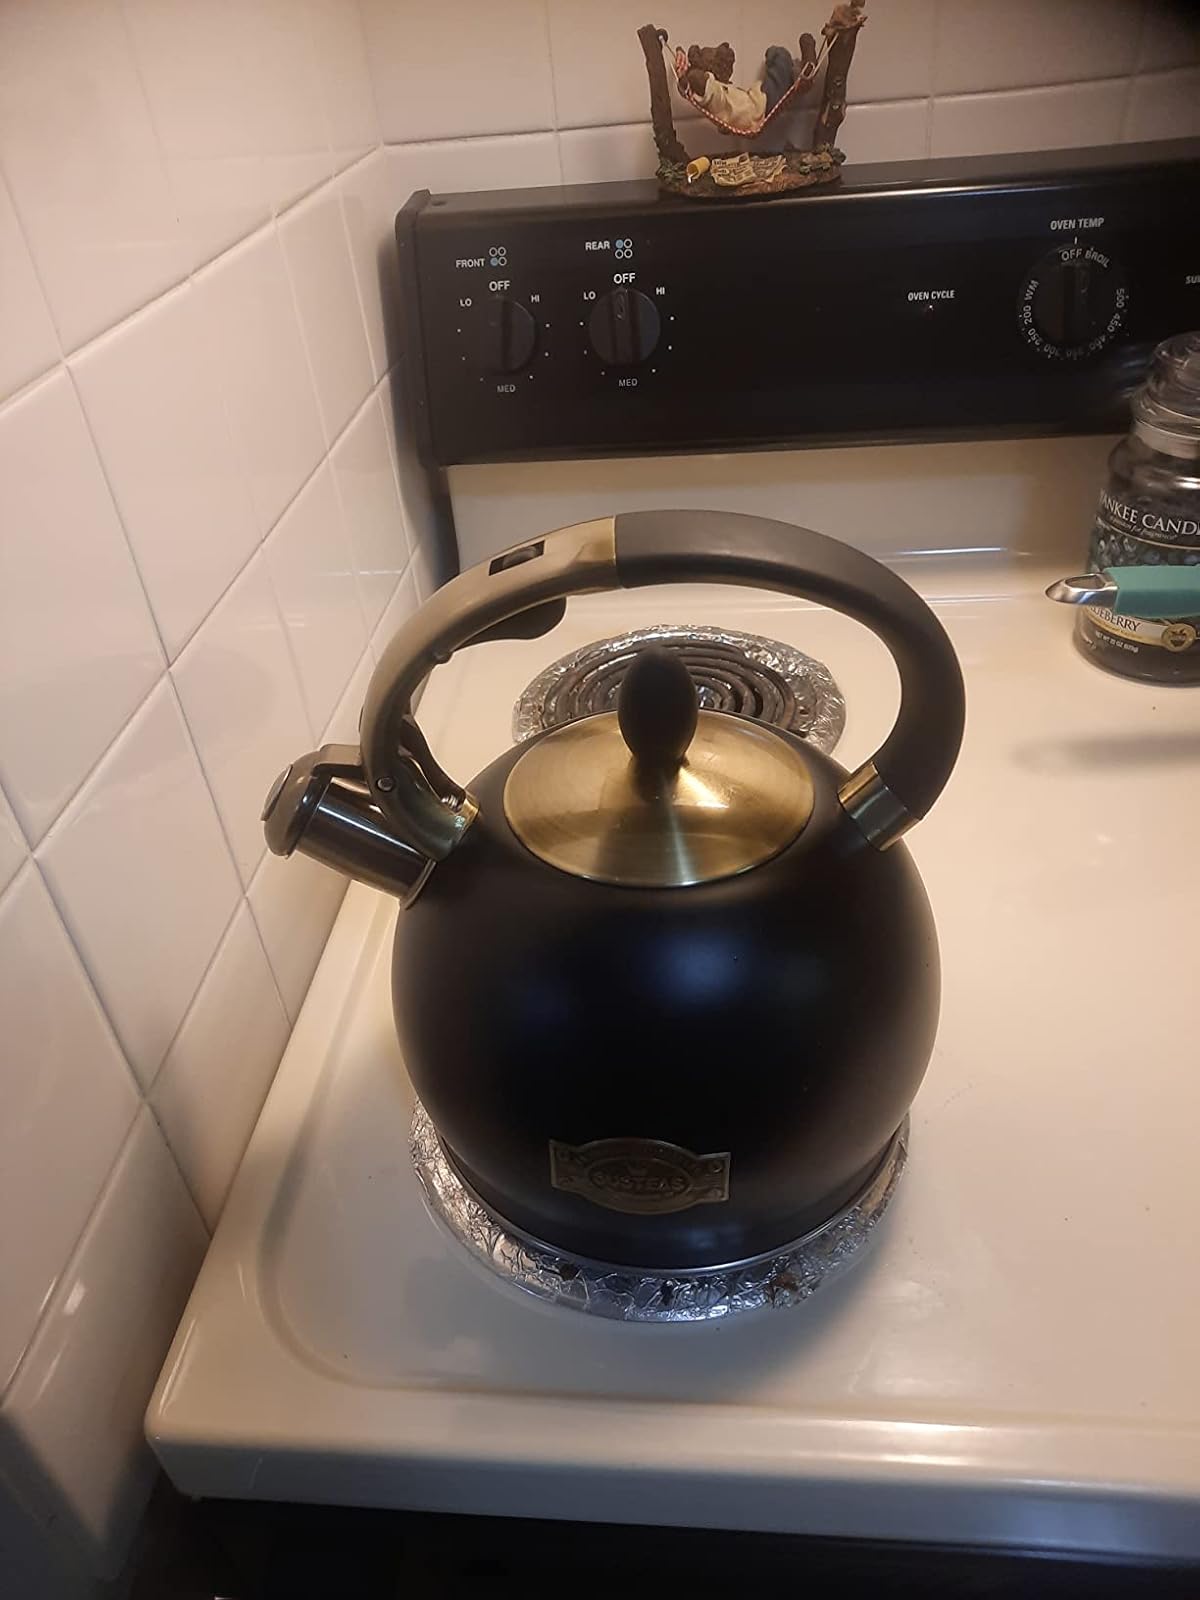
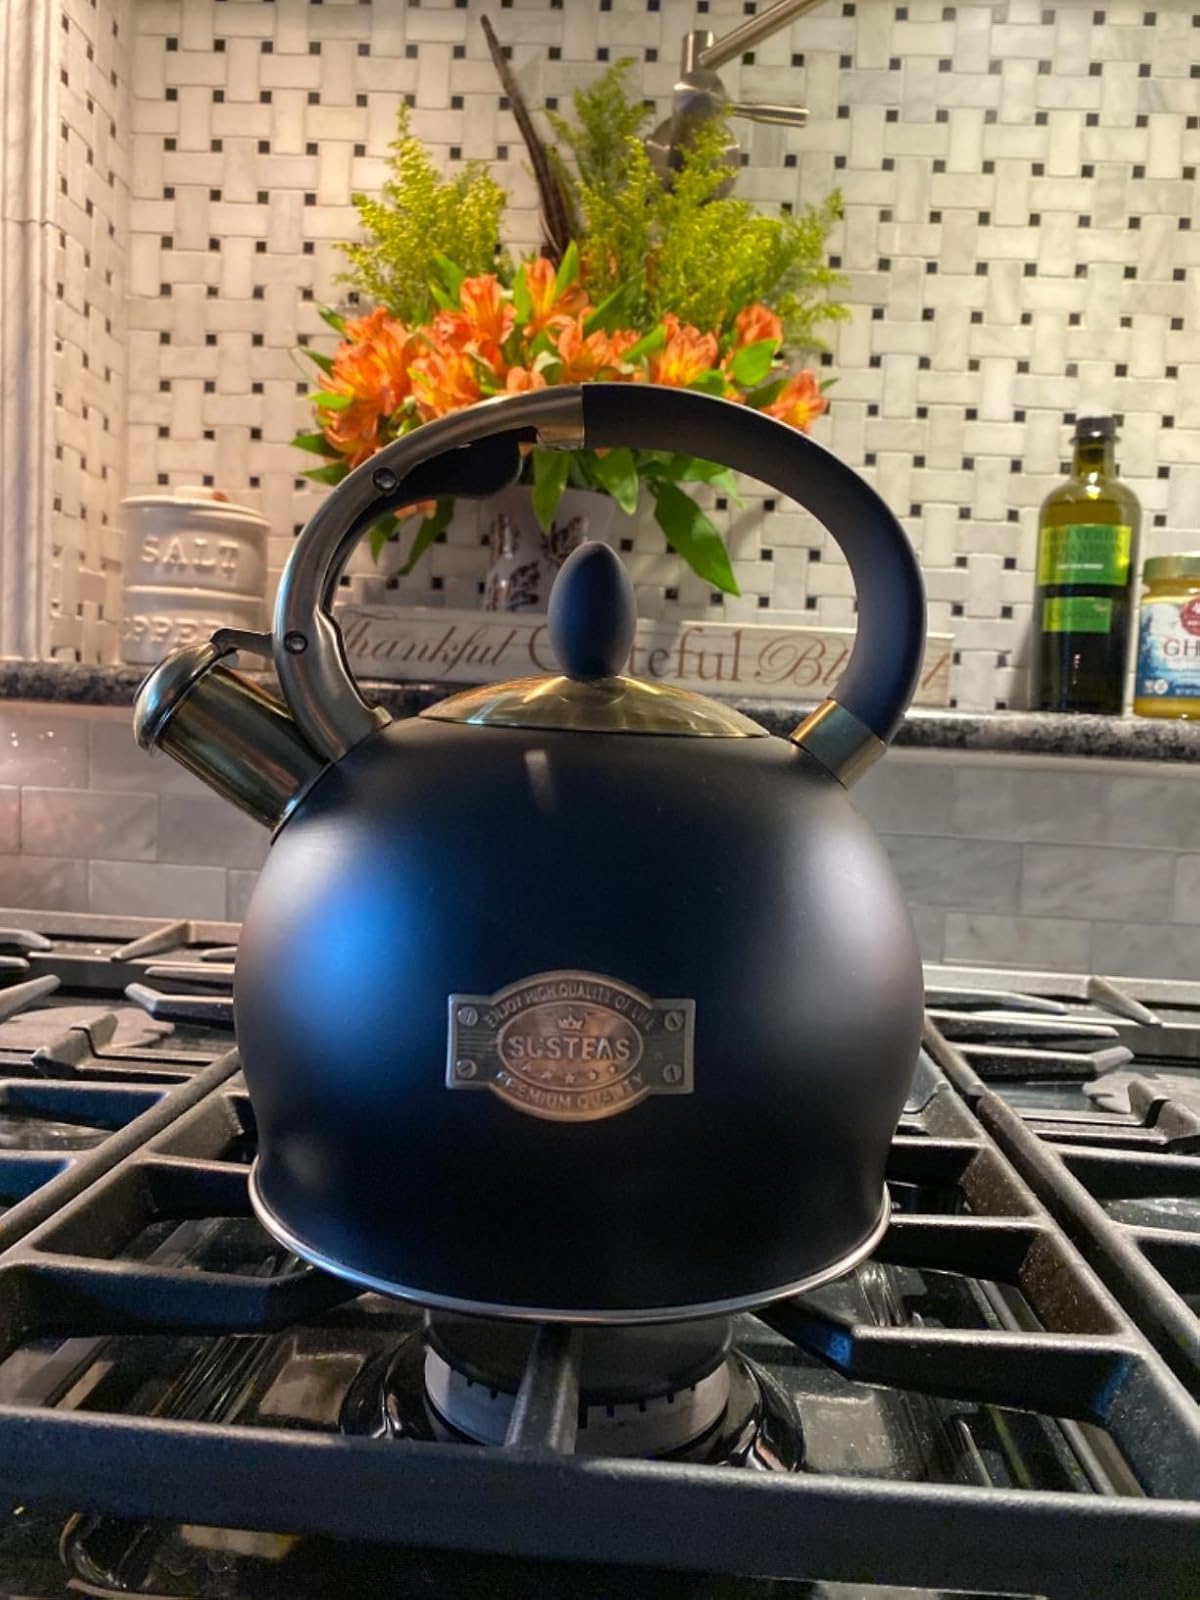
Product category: items_kettle
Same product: yes